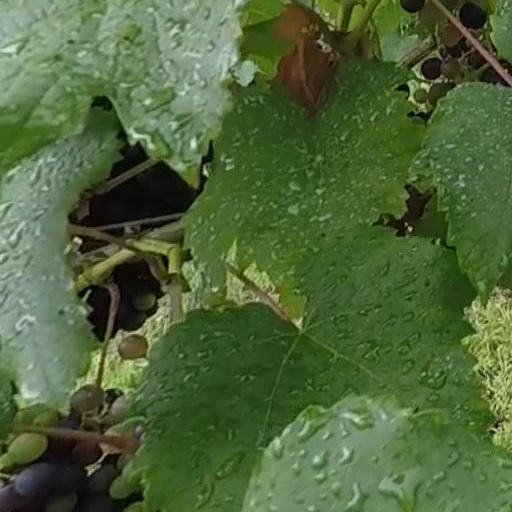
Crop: grape